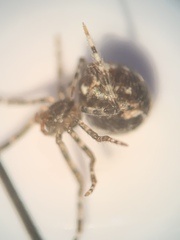
Species: Parasteatoda_tepidariorum